V for Victory: Gold-Juno-Sword

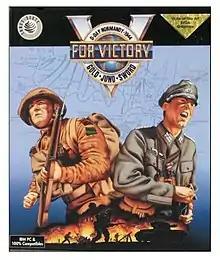

V for Victory: Gold-Juno-Sword is 1993 computer wargame developed by Atomic Games and published by Three-Sixty Pacific. It is part of the "V for Victory" series.